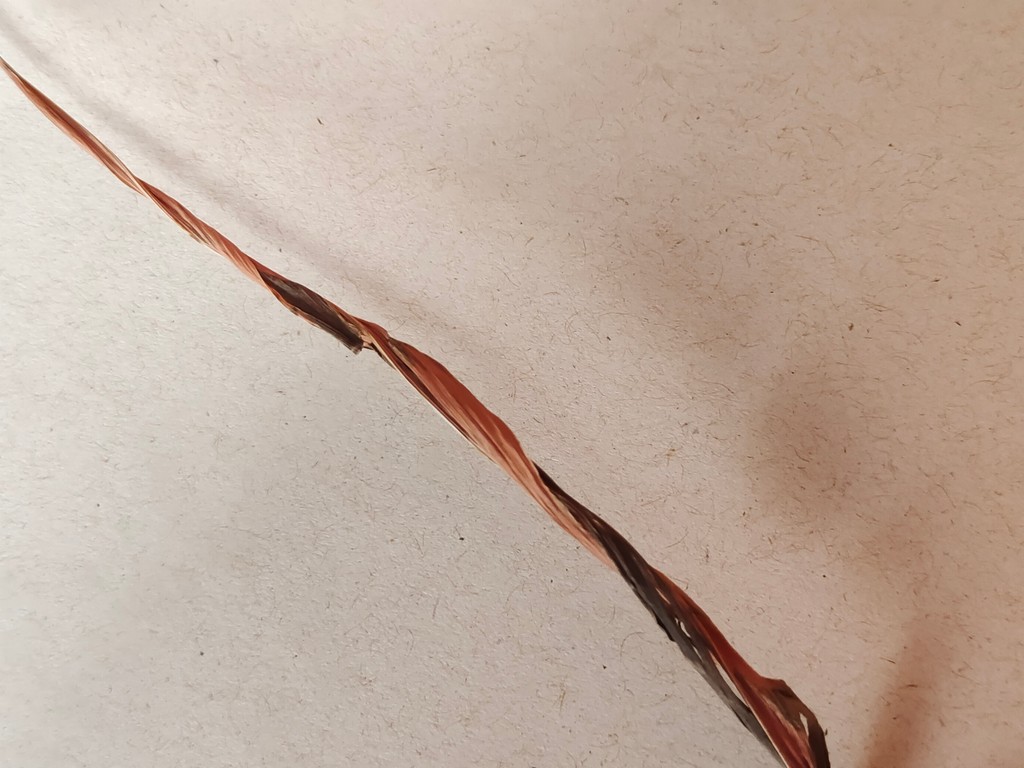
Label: Dried